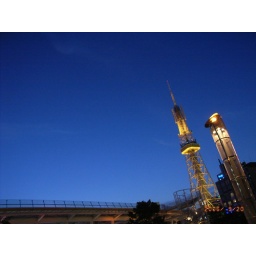
TV tower in twilight 2